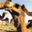
Label: camel